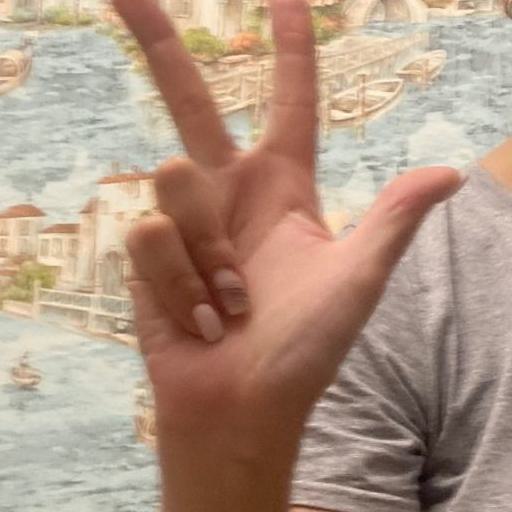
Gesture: three2